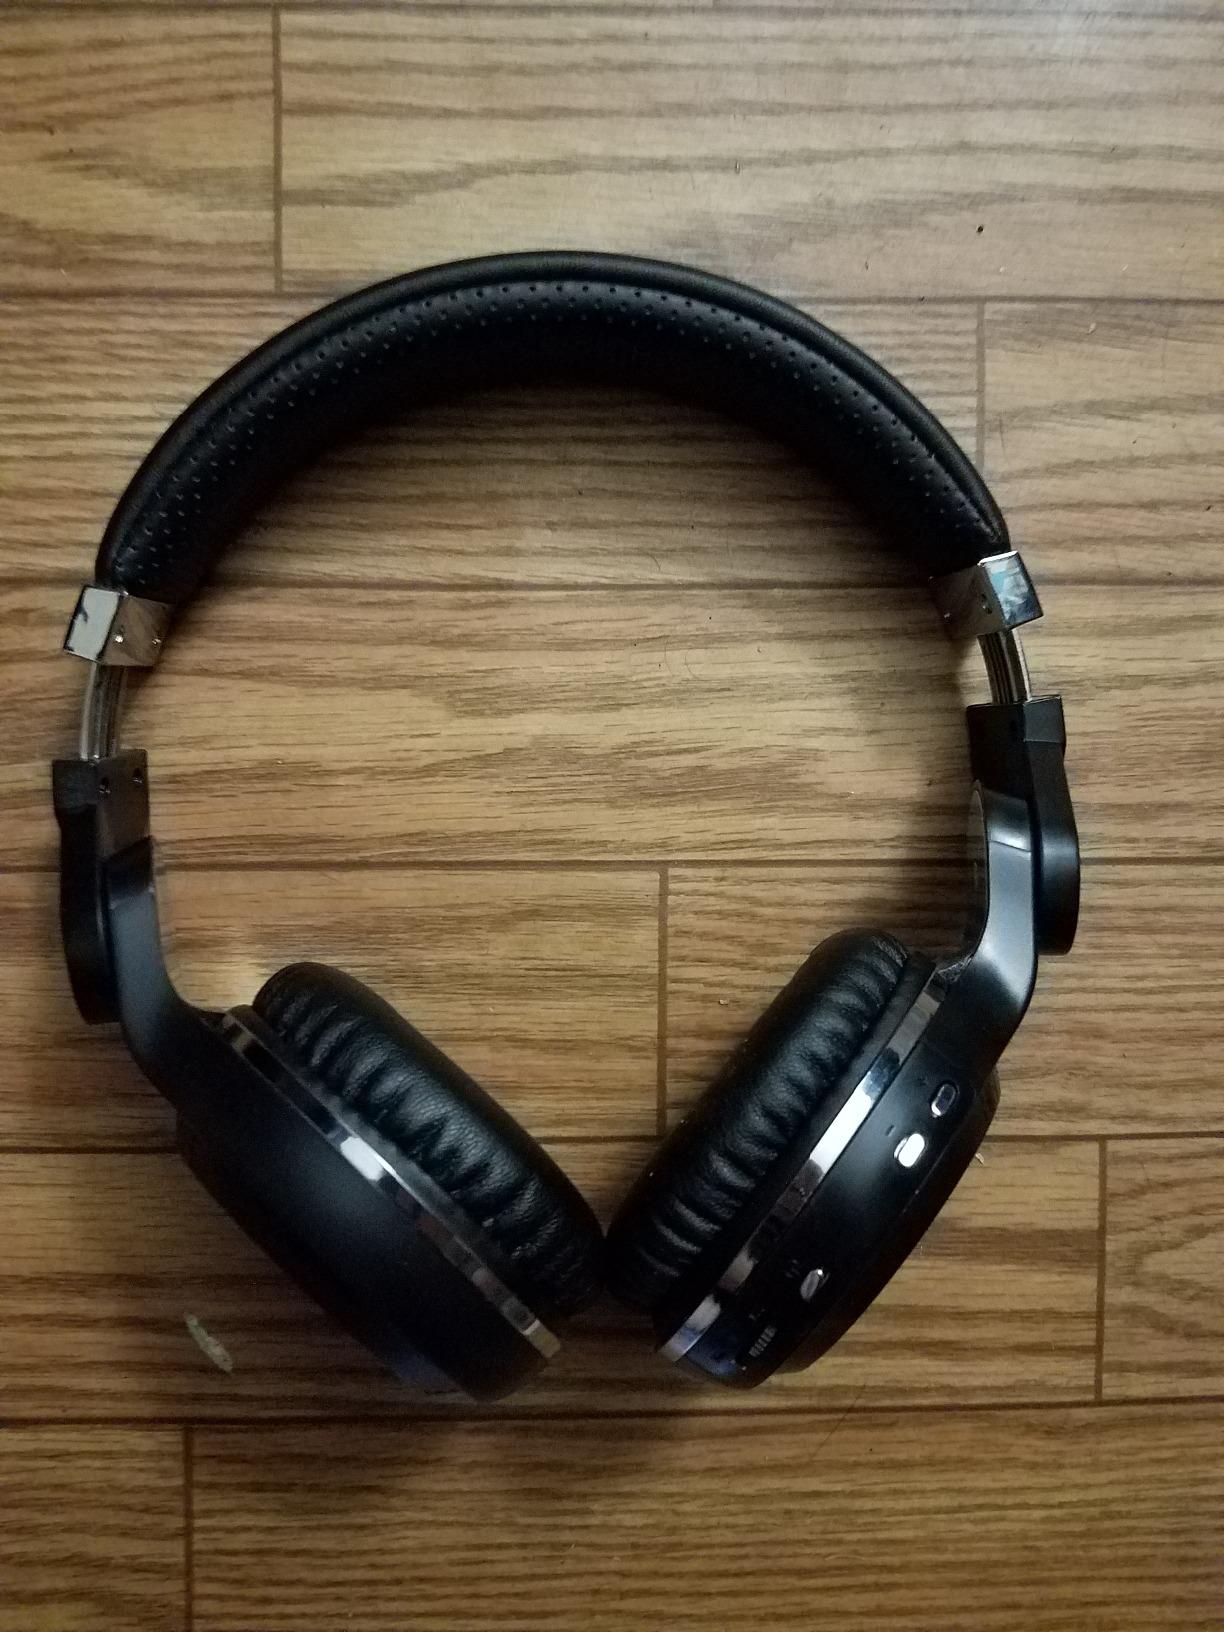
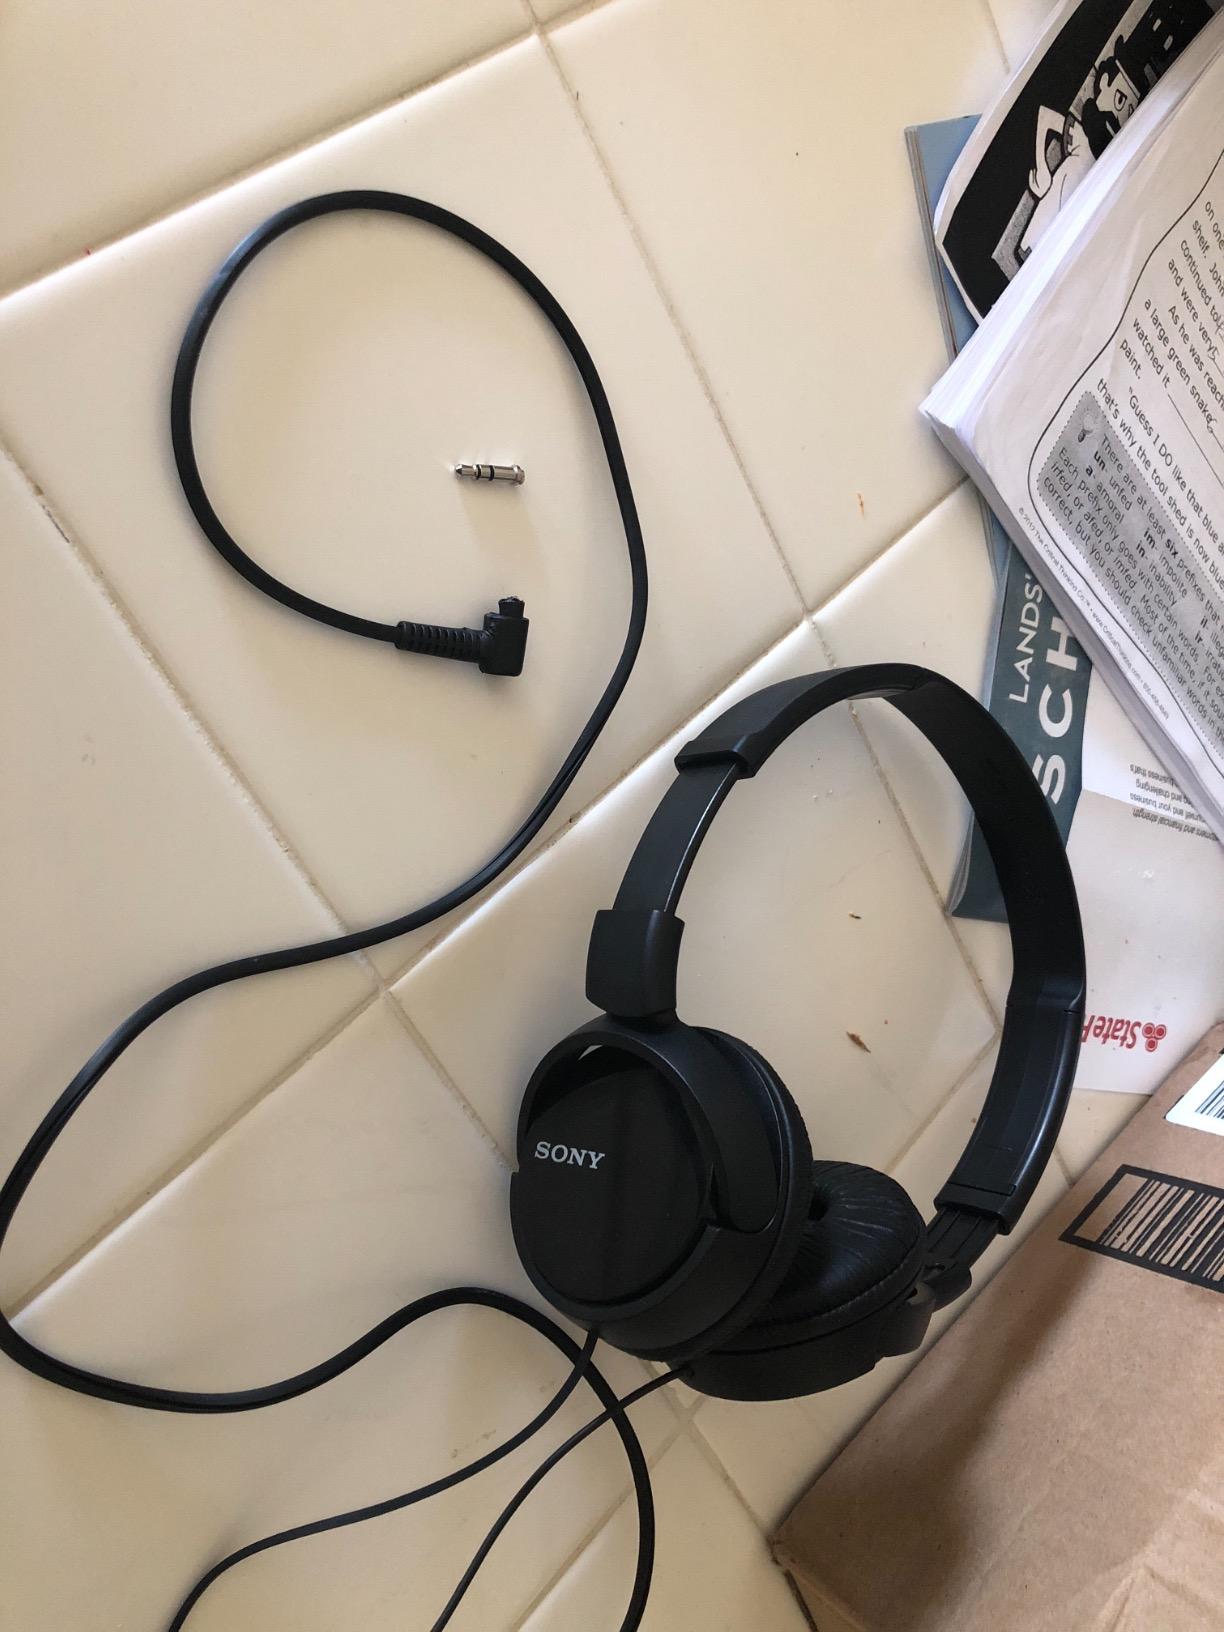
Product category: headphones
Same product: no